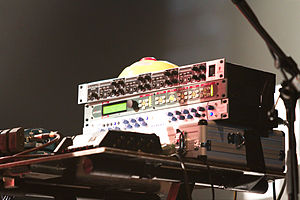
Auto-Tune
Antares Vocal Processor AVP-1 (mid)
Auto-Tune er et lydbehandlingssystem, der er udviklet af Antares Audio Technologies, og som kan måle og ændre tonehøjden i både optagelser og fremførelser af sang og musik. Andre tilsvarende, senere tilkomne lydbehandlingssystemer markedsføres under navne, som fx Melodyne og Waves Tune.